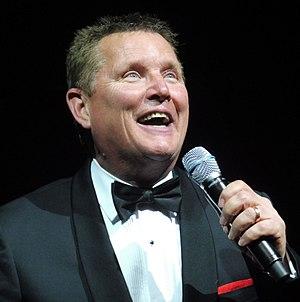
Tom Burlinson est un acteur et chanteur australien né le 14 février 1956 à Toronto au Canada.